Beyond Thirty and The Man-Eater

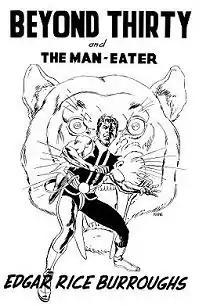
First book edition of "Beyond Thirty and The Man-Eater"

Beyond Thirty and The Man-Eater is a collection of two short novels by Edgar Rice Burroughs. Both were written in 1915; "The Man-Eater", a jungle adventure, was first published as a serial in the "New York Evening World" newspaper from November 15–20, 1915, while "Beyond Thirty", a science fiction story, was first published in "All Around Magazine" in February 1916. Neither work appeared in book form in Burroughs' lifetime. The first book versions were limited editions were issued by Lloyd Arthur Eshbach's "Fantasy Press" fanzine in 1955; the two works were then published in a combined edition under the present title by Science-Fiction & Fantasy Publications in 1957, through which they first reached a wide readership. Both works have since been published separately.